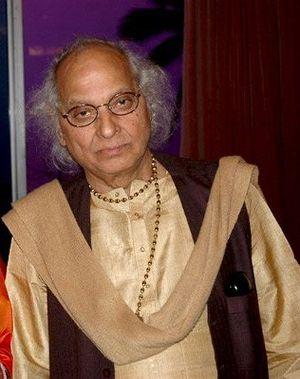
Pandit Jasraj, né le 28 janvier 1930 à Hisar et mort le 17 août 2020 dans le New Jersey, est un chanteur classique indien, l'un des maîtres de la musique hindoustanie.